Vienna S-Bahn

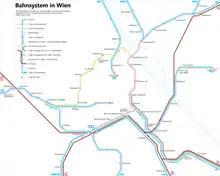
S-Bahn Wien, map of stations within Vienna, valid from 2020

The Vienna S-Bahn consists of a multitude of branch lines extending beyond the city boundary, most of which converge at a central route segment called the "Stammstrecke" ("trunk line"). While many of the individual lines run at half-hourly or hourly intervals, they are able to offer combined frequencies of only a few minutes or less along the "Stammstrecke". Only line S45 operates entirely within Vienna's boundaries.